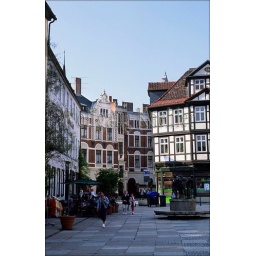
Germany, near magdeburg, quedlinburg (Unesco world heritage site), market square, half timbered houses